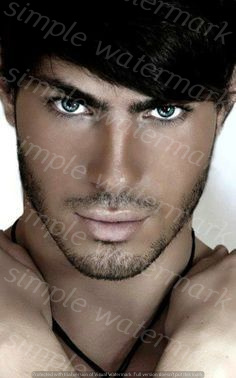
Label: Watermark